Tijana Bošković

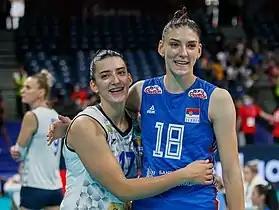
Bošković sisters during their first match against each other with the national team at 2021 Women's European Volleyball Championship

Bošković initially ventured into sports through karate and ultimately gravitated toward volleyball and basketball. Without any basketball clubs in her hometown to join, she began pursuing a career in volleyball. At age 14, she and her sister, then aged 17, moved to Belgrade to play volleyball.